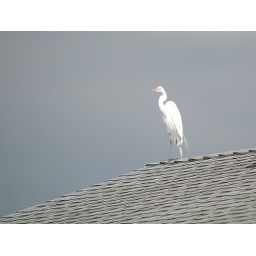
Same bird! Landed on the roof next door to my house in California.